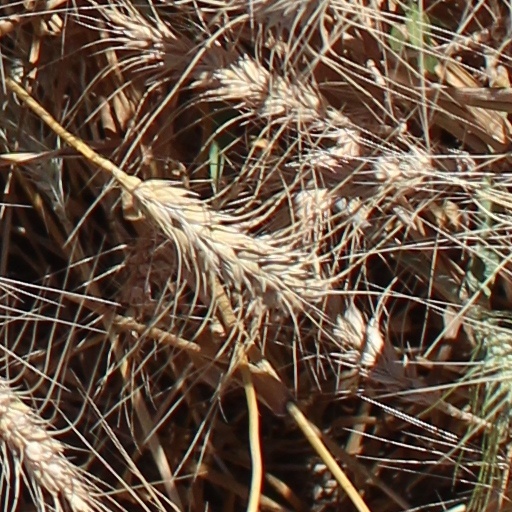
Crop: wheat